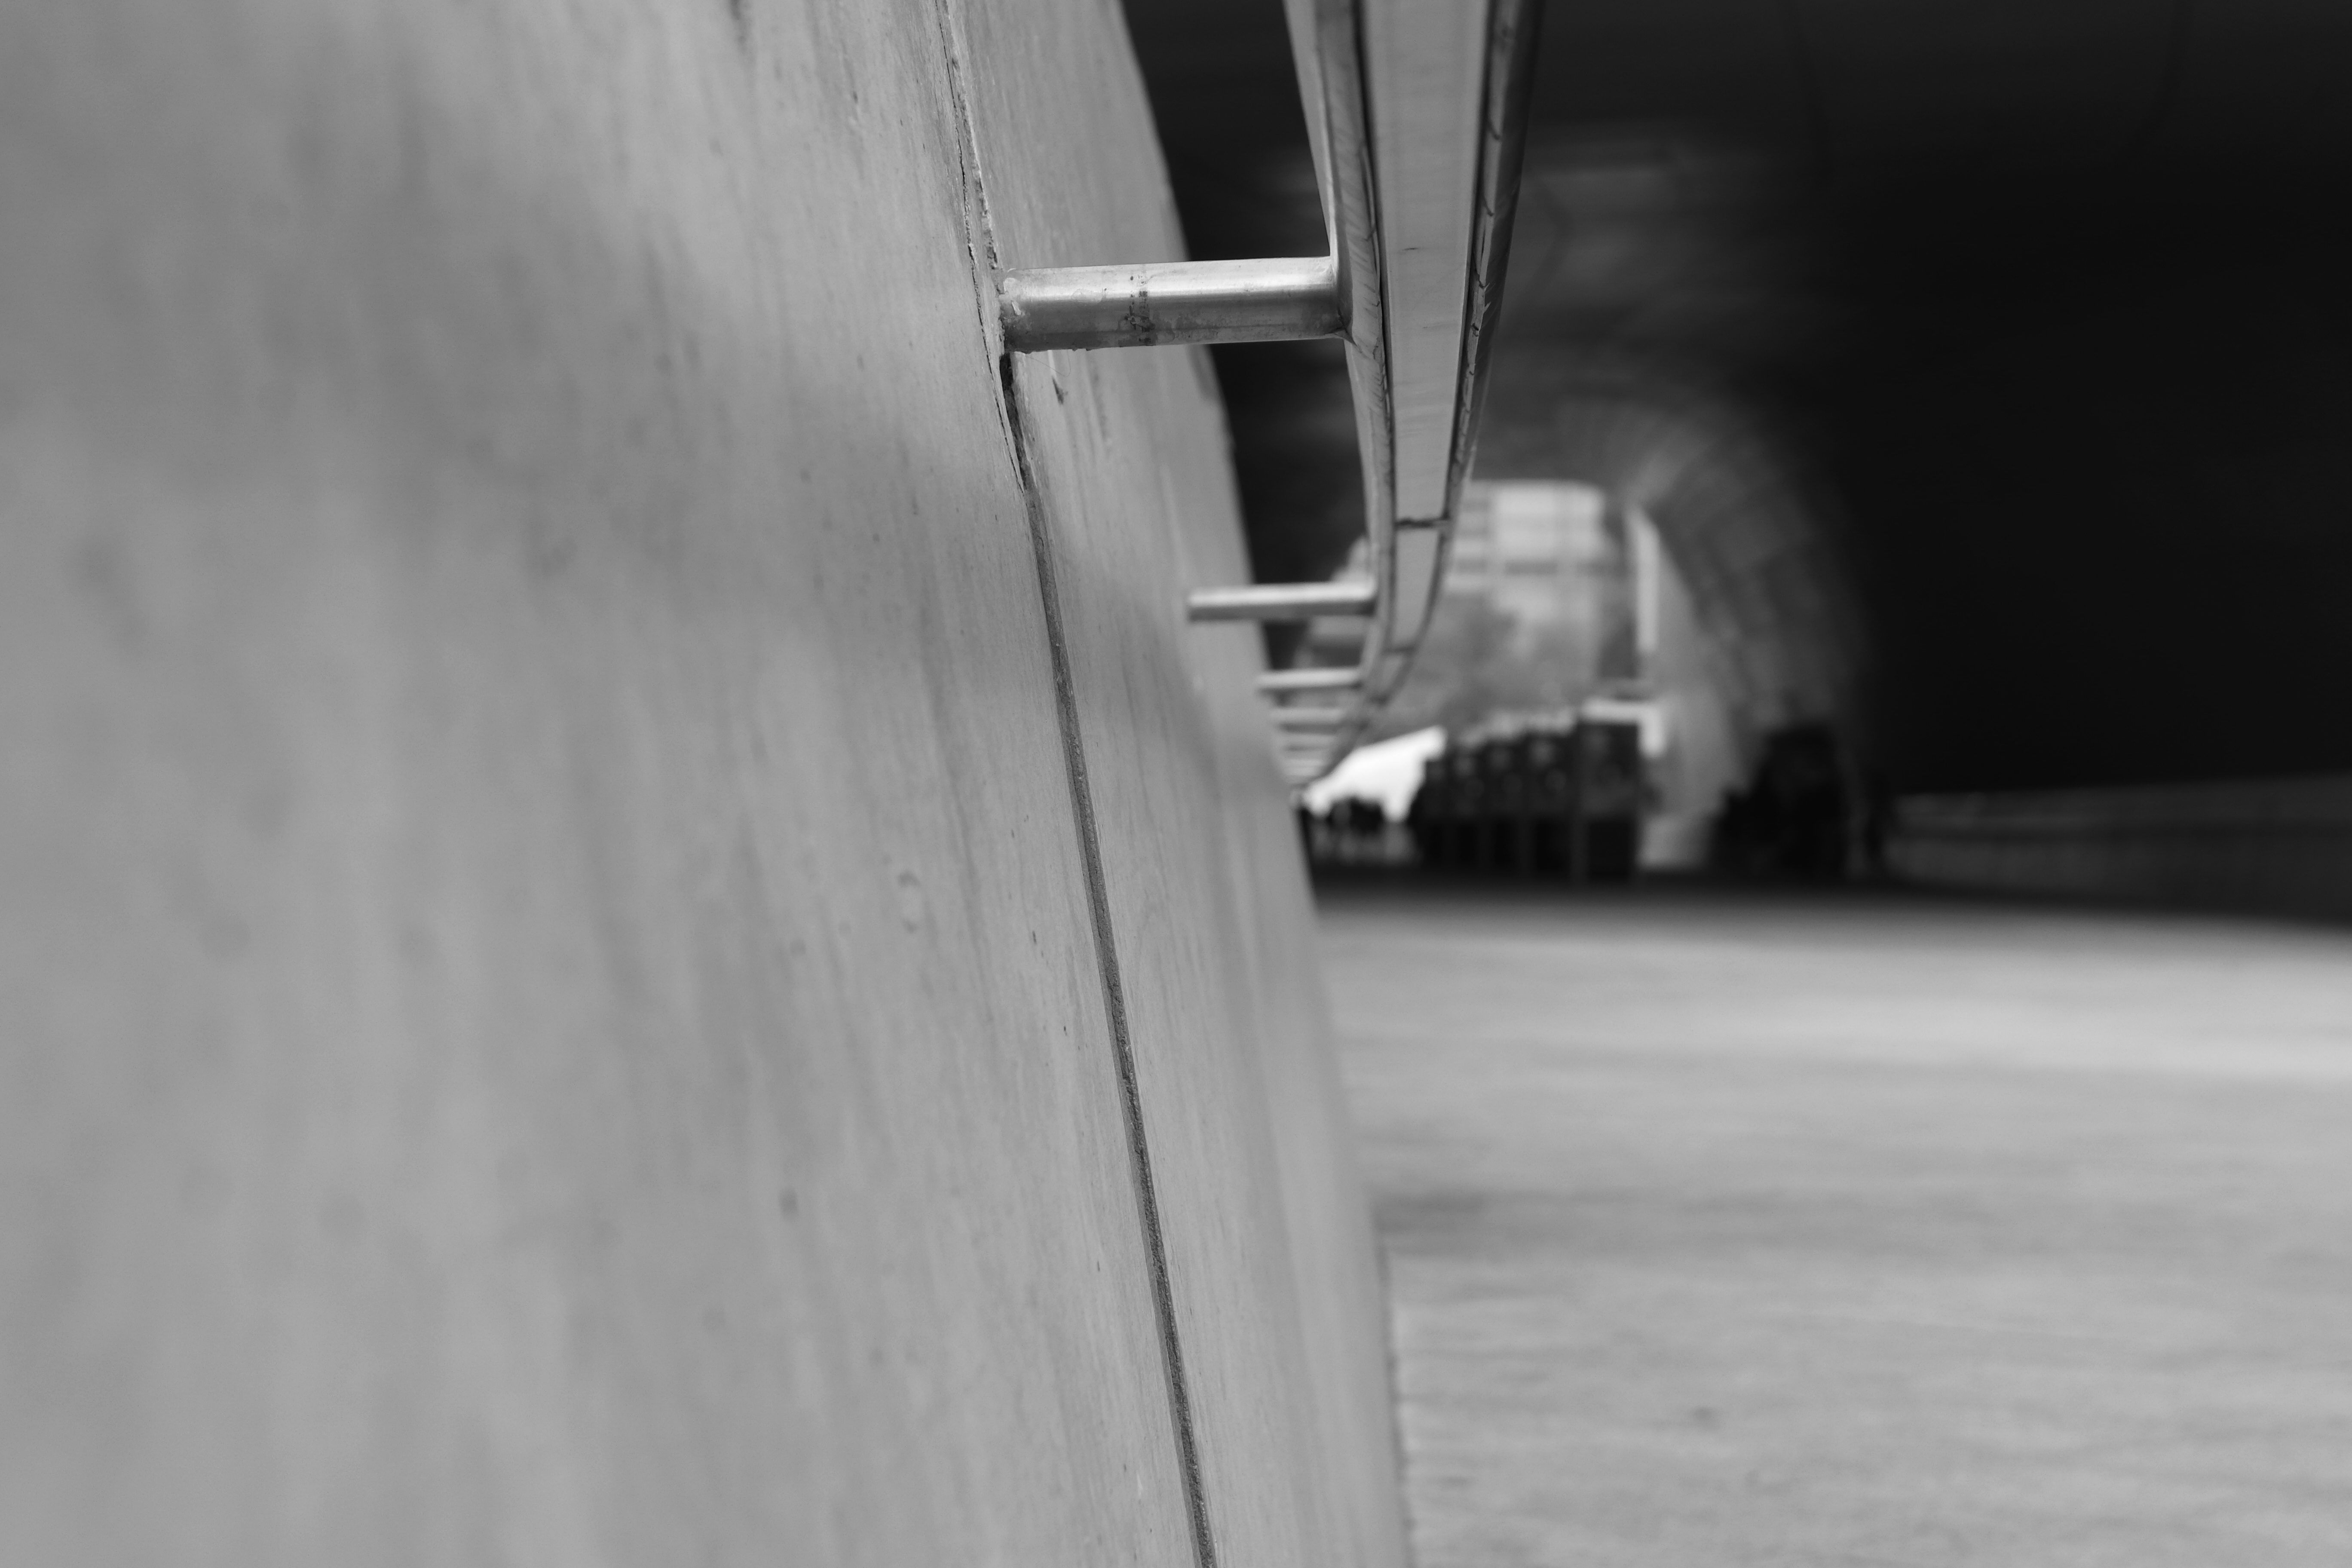
light, black and white, wood, white, photography, wall, tunnel, line, shadow, darkness, black, monochrome, handrail, monochrome photography